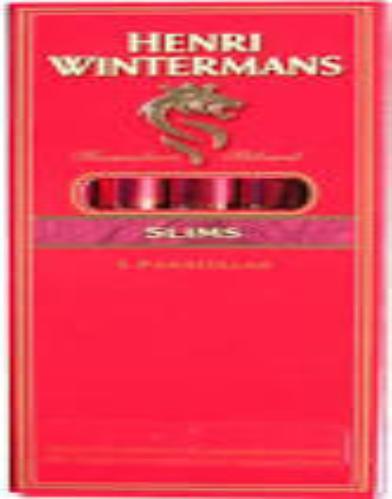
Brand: Henri Wintermans
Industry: Clothes